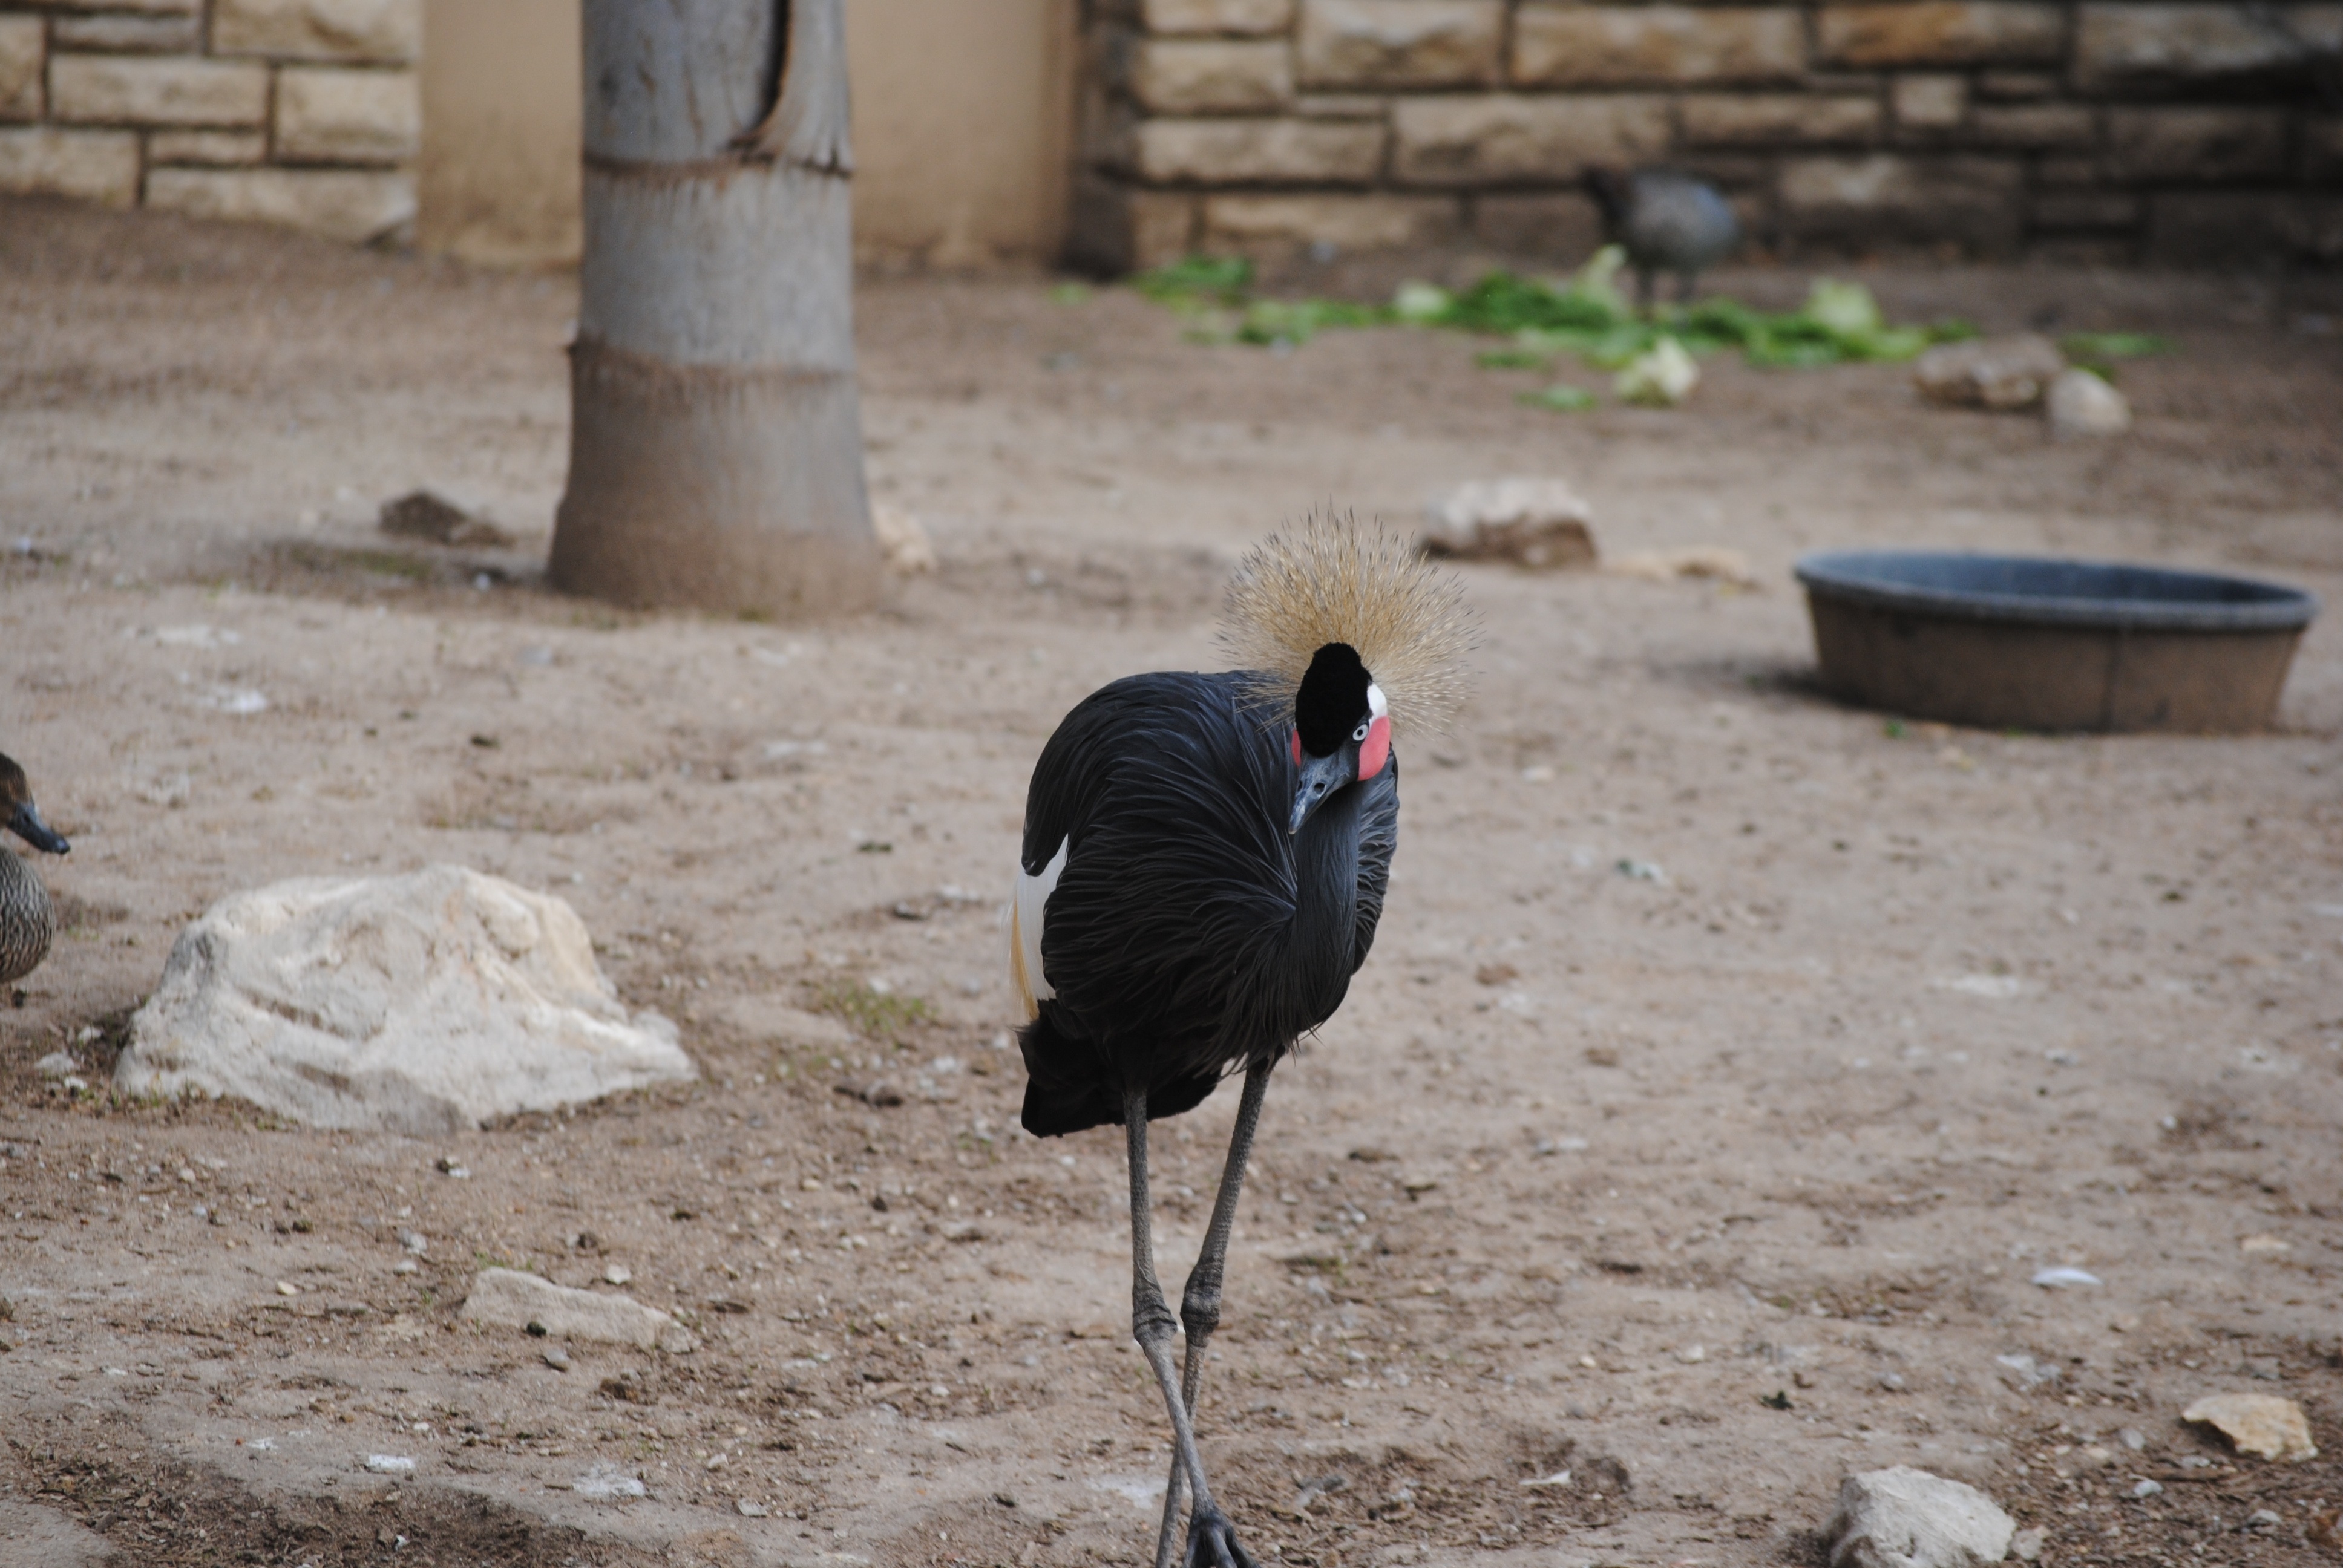
landscape, tree, nature, forest, outdoor, creative, bird, light, cloud, plant, sky, sun, hair, sunset, white, night, sunlight, flower, view, summer, travel, dark, female, wildlife, environment, evening, zoo, rural, portrait, spring, green, shine, scenic, color, natural, space, weather, blue, black, colorful, yellow, tourism, modern, season, fauna, rocks, design, bright, head, vertebrate, day, nobody, poof